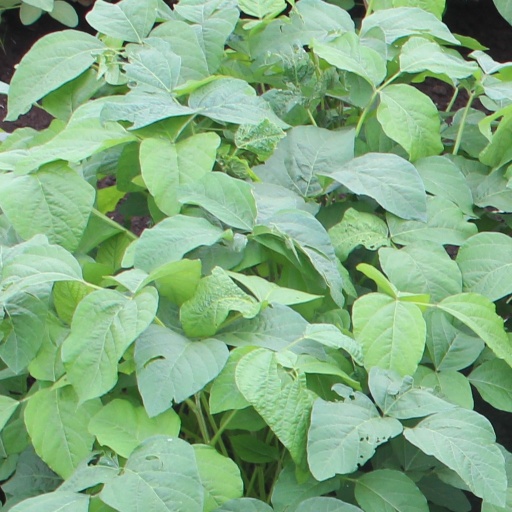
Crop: soybean